Francesc de Paula Castelló Aleu

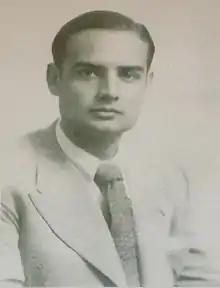
Image of Francisco Castelló in the Basilca de Santa María de Alicante

Francisco de Paula Castelló Aleu (19 April 1914 – 29 September 1936) was a Spanish Roman Catholic killed during the Spanish Civil War on false accusations of fascism. Castelló was noted for his devout and outgoing nature in addition for his activism in Christian movements such as the Catholic Action; he had friends from these movements and in one met his fiancée though his death broke their soon-to-be union. He worked as a chemist for a time prior to conscription into the armed services on the eve of the civil war.